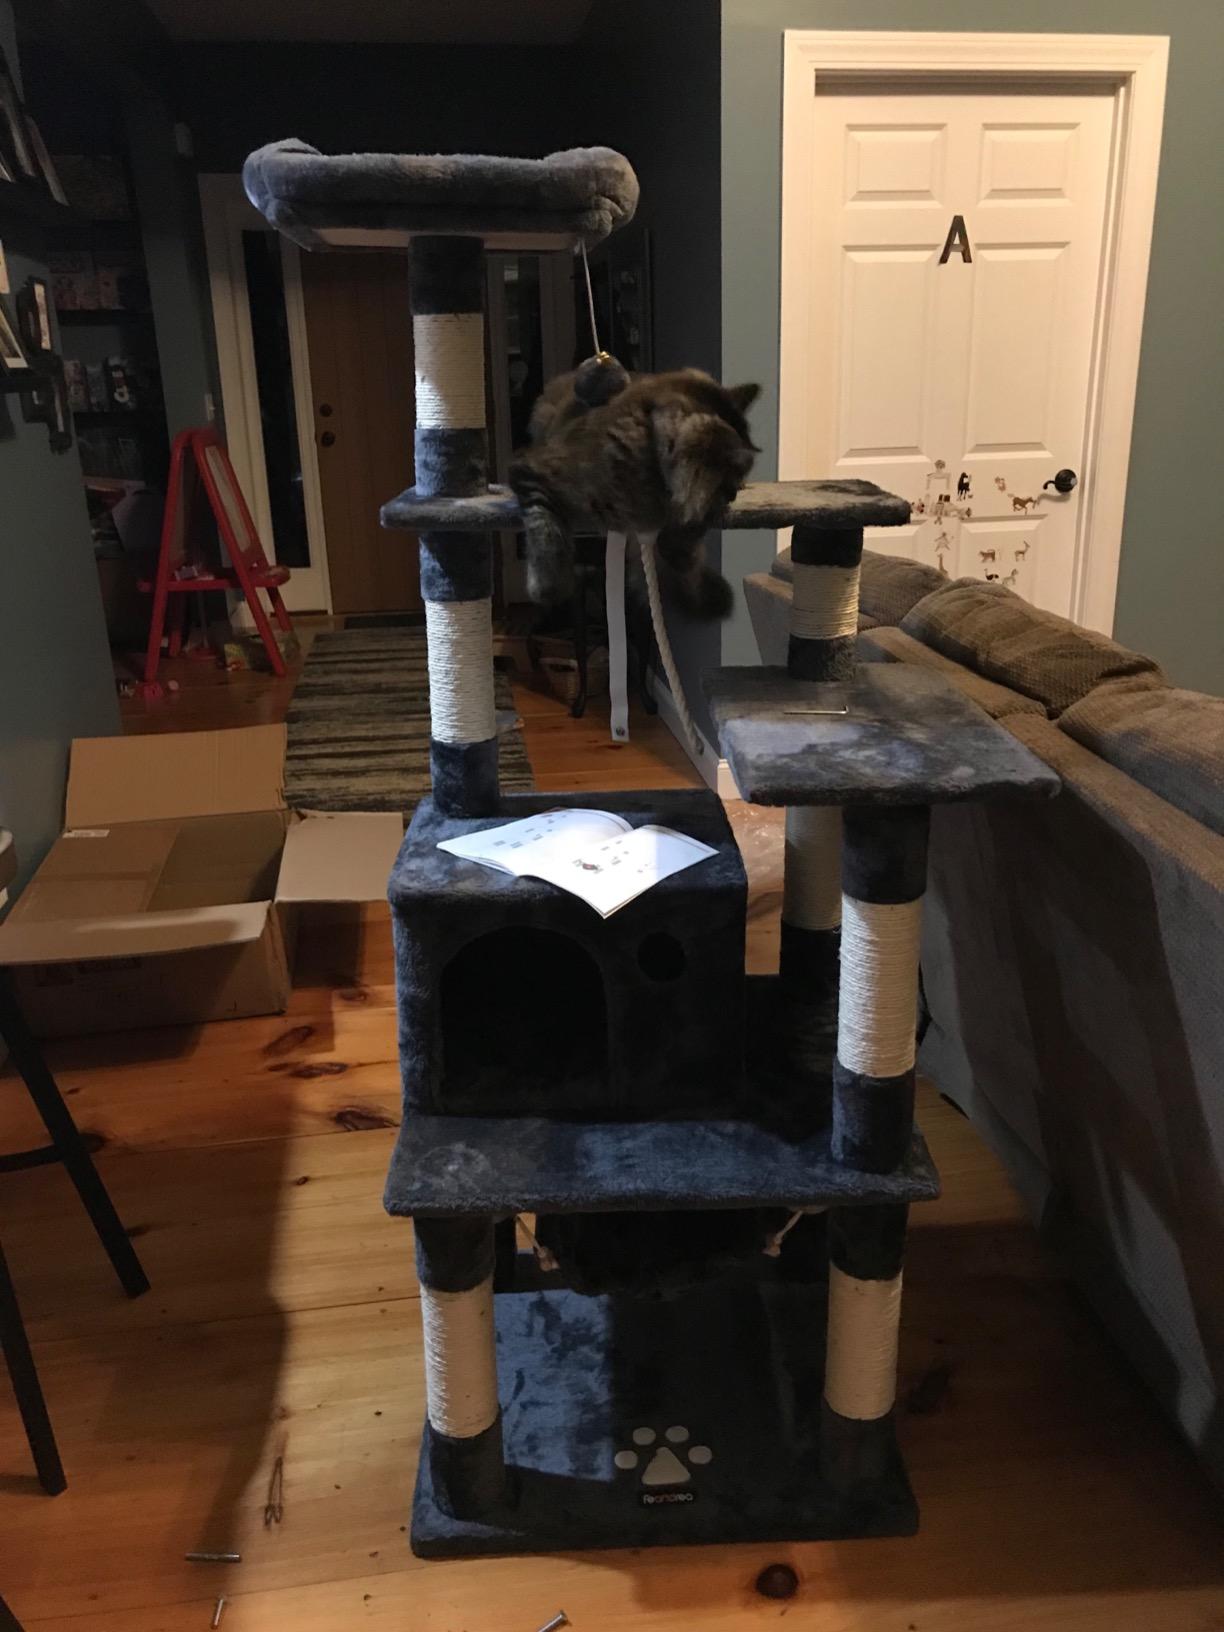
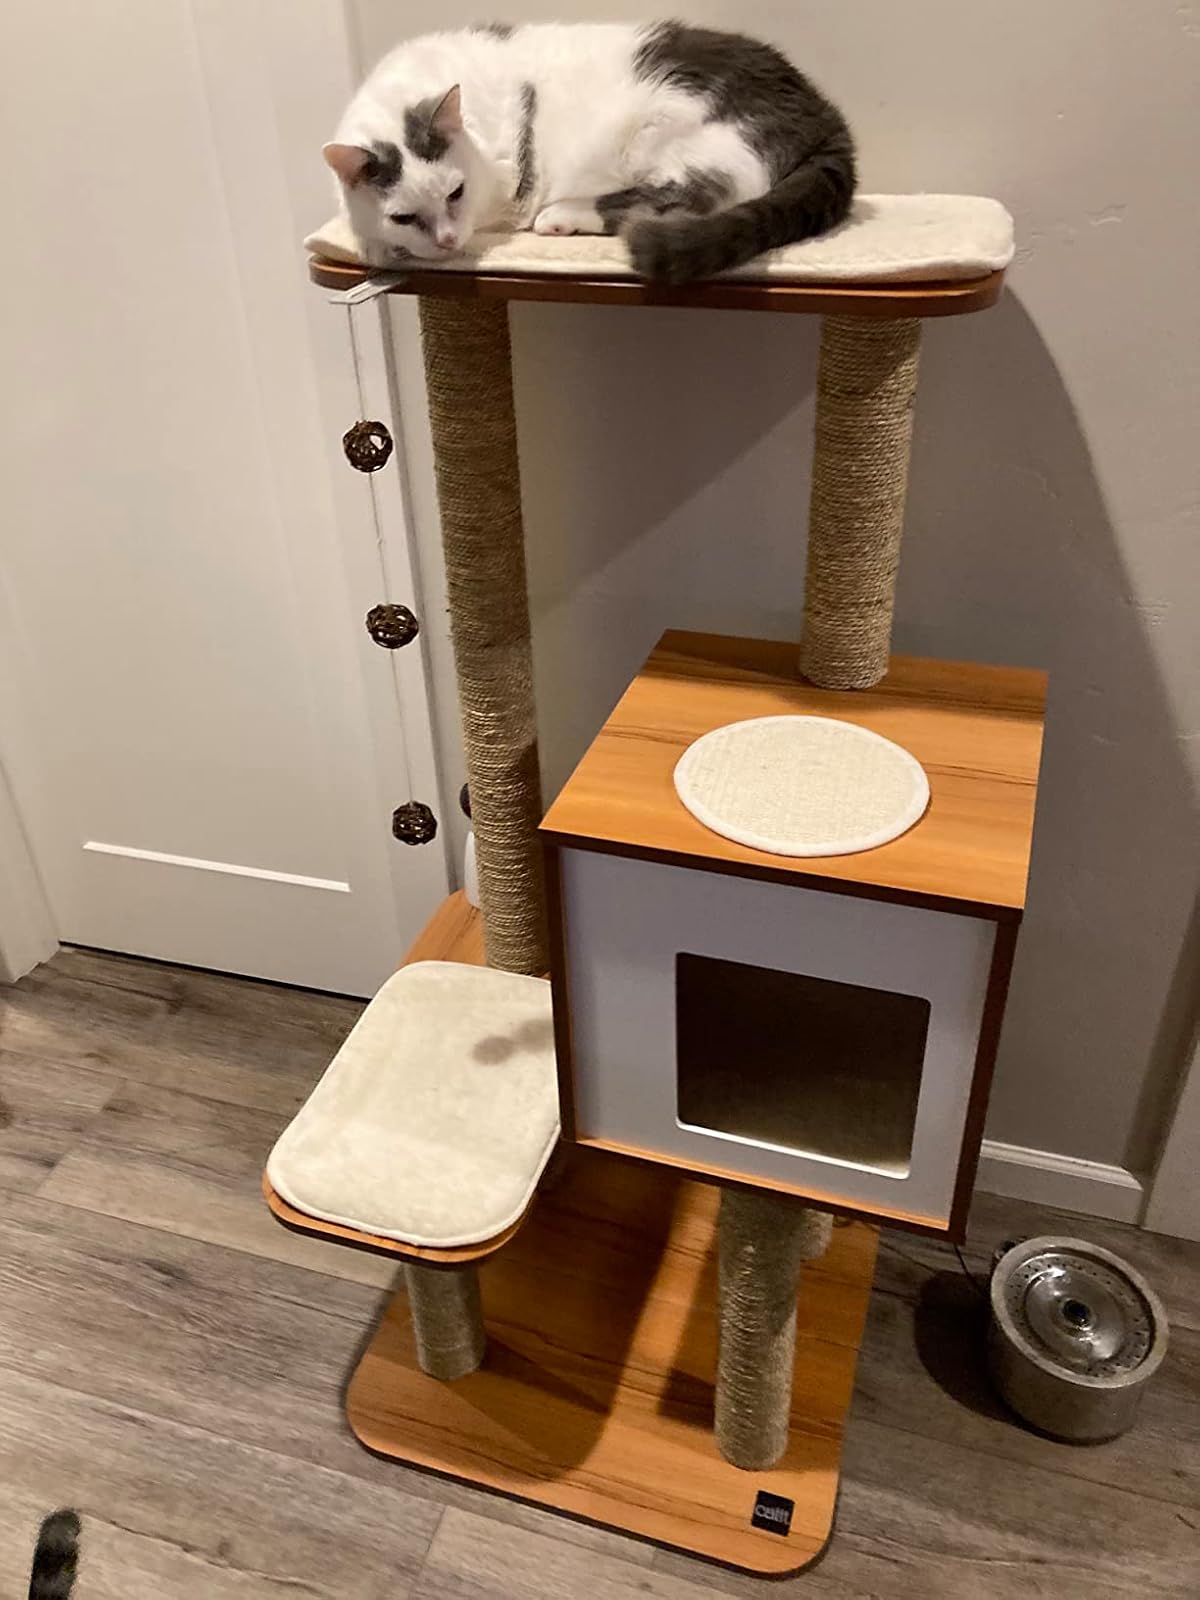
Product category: items_cat tree
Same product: no